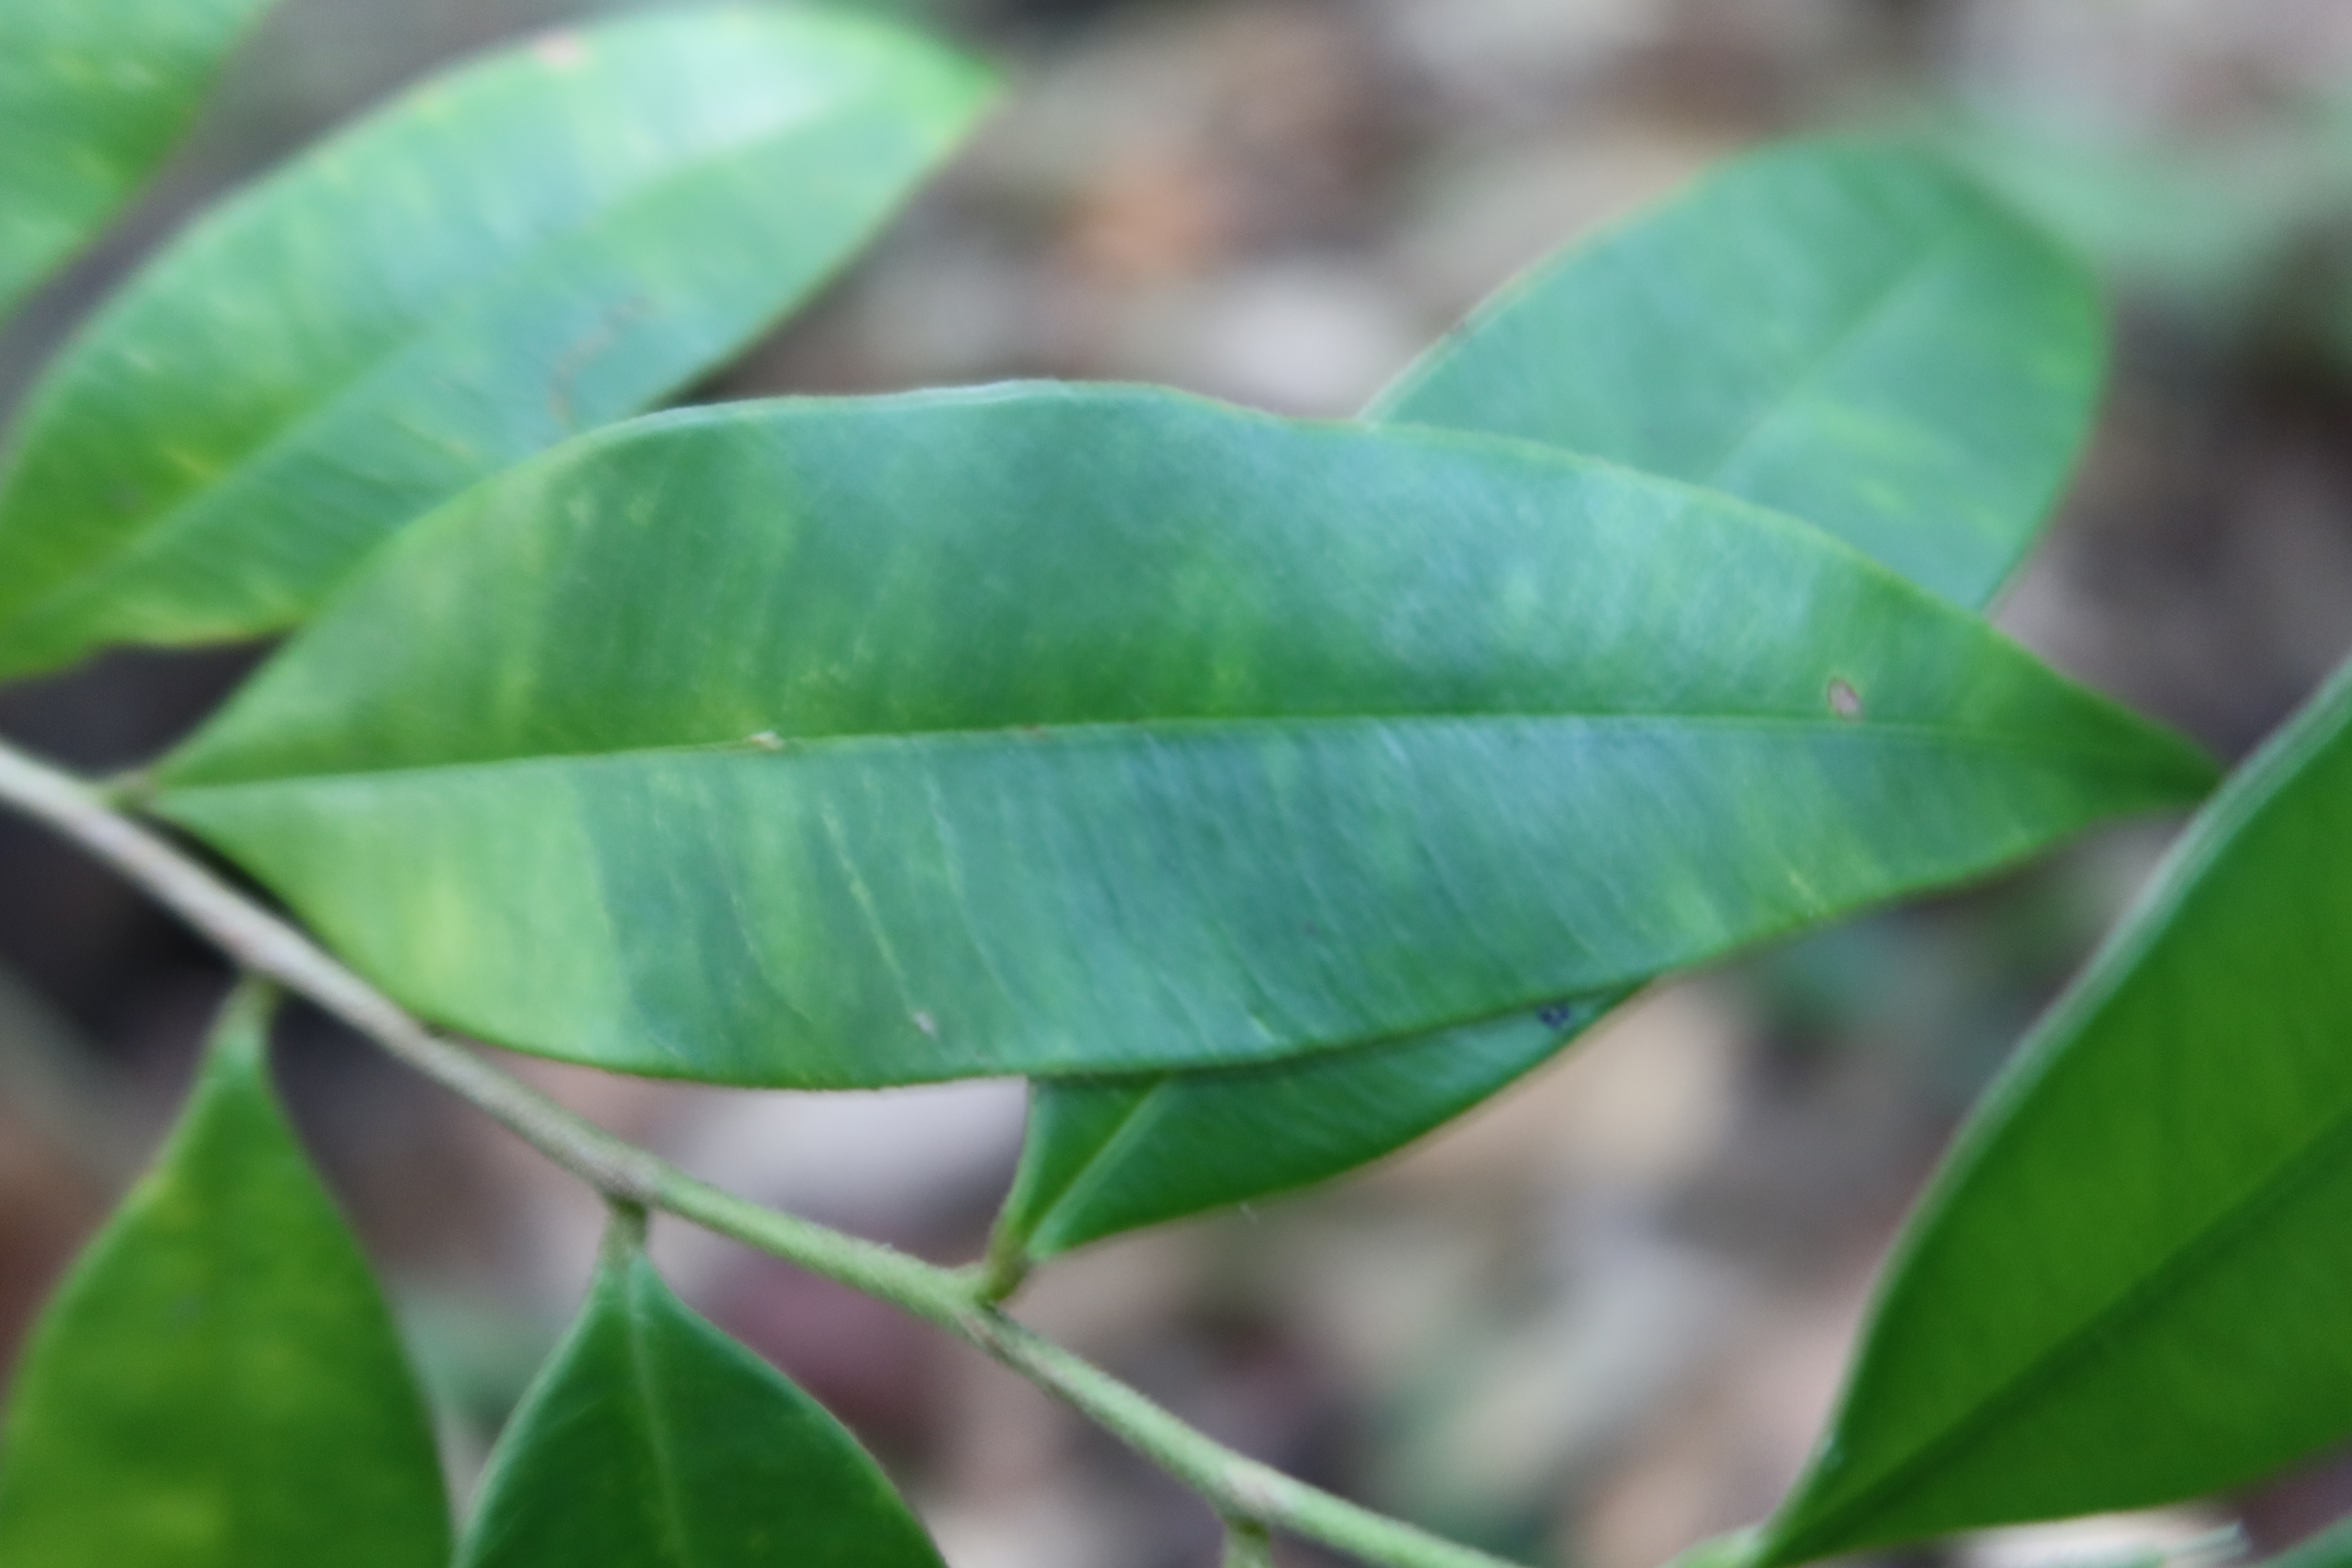
Label: Downy mildew